Ed Willett

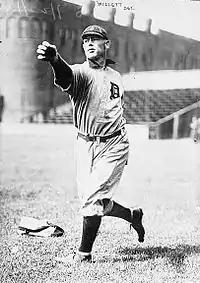
Willett in 1912

Throughout his career, Willett had a propensity to hit batters with his pitches. He led the American League with 17 hit batsmen in 1912 and was among the league leaders seven straight years from 1908 to 1914. His career total of 106 hit batsmen ranks 78th in major league history.